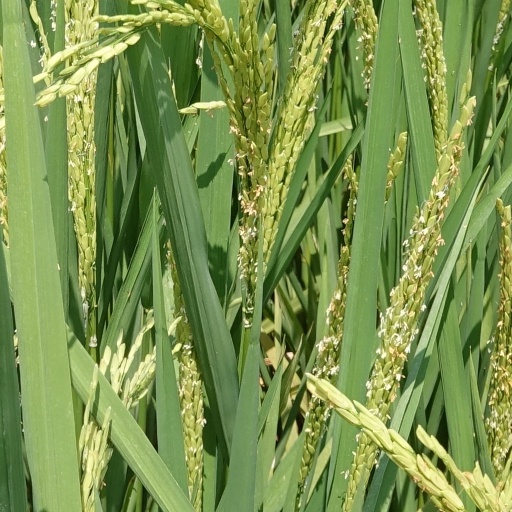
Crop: rice